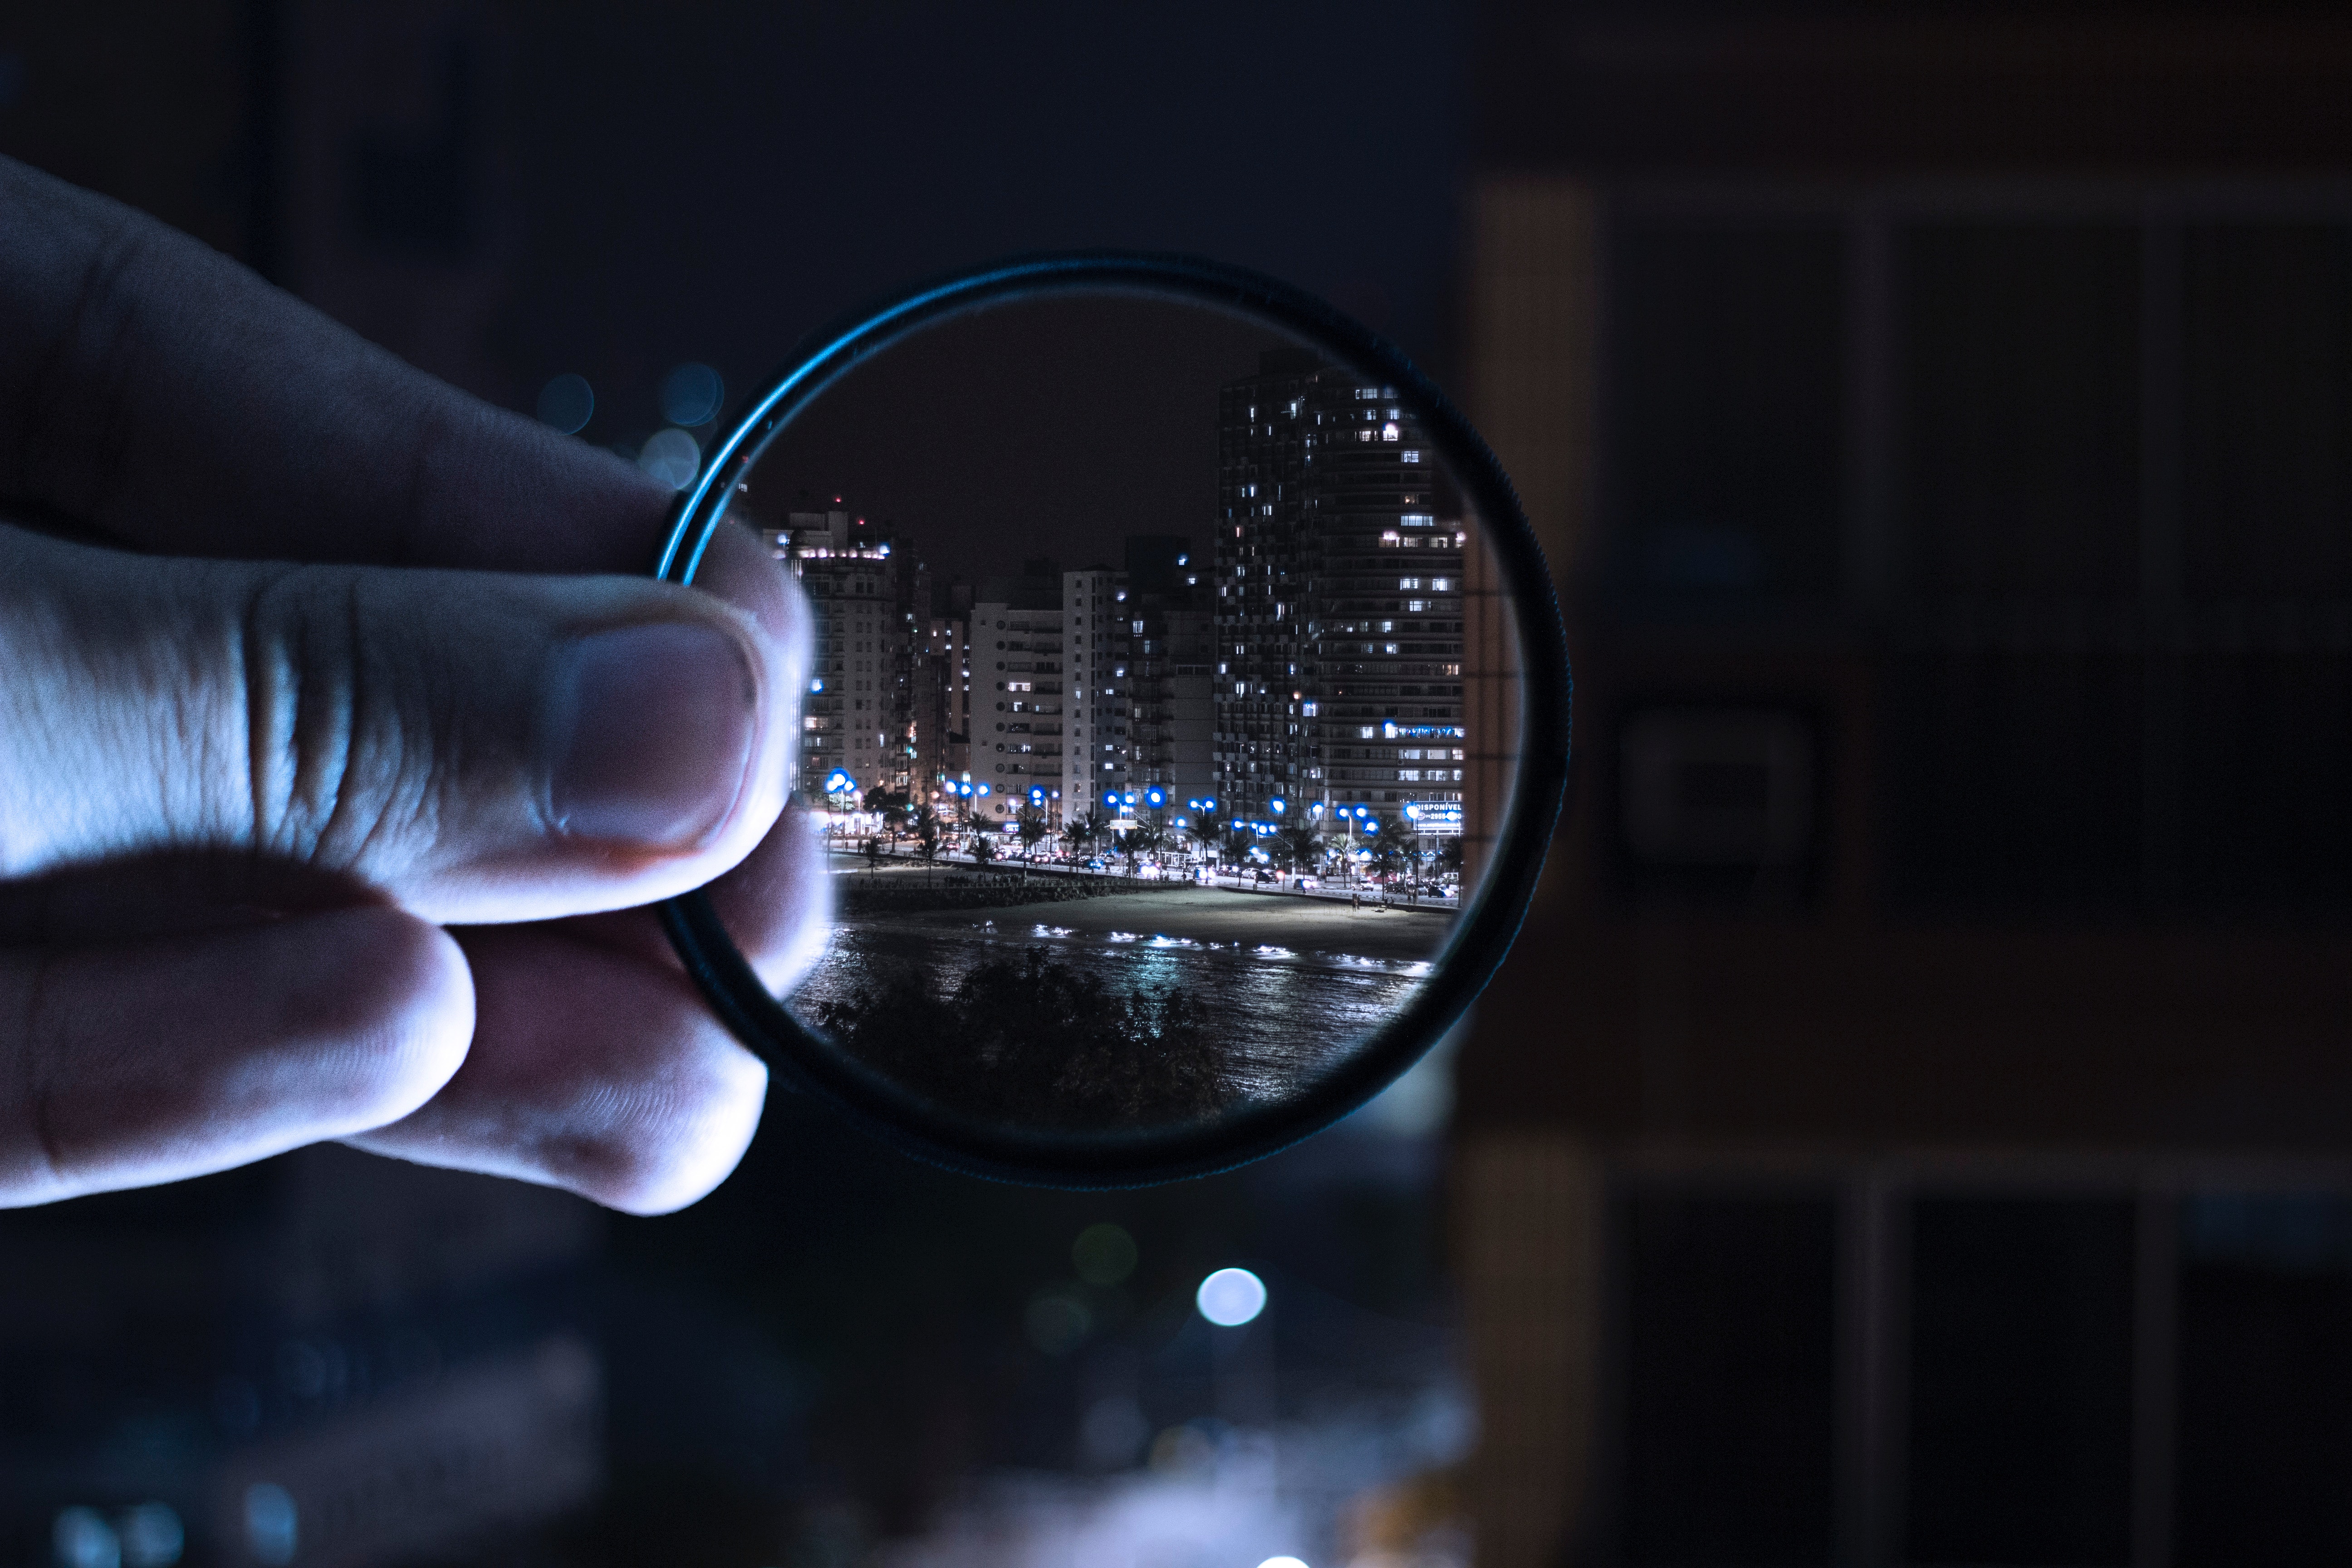
hand, finger, water, Transparent material, glasses, reflection, photography, eyewear, magnifying glass, glass, circle, darkness